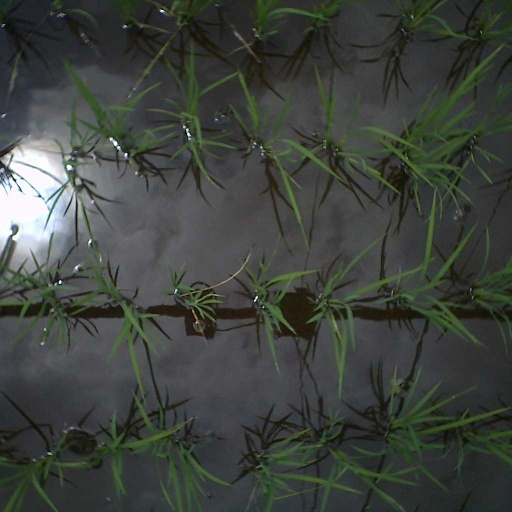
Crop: rice